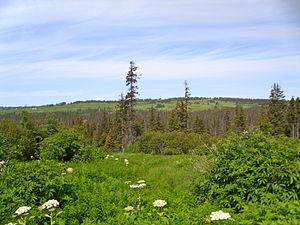
Diamond Ridge est une census-designated place du borough de la péninsule de Kenai en Alaska aux États-Unis. Sa population était de 1 156 habitants en 2010.